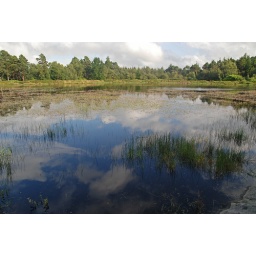
sky & clouds in water